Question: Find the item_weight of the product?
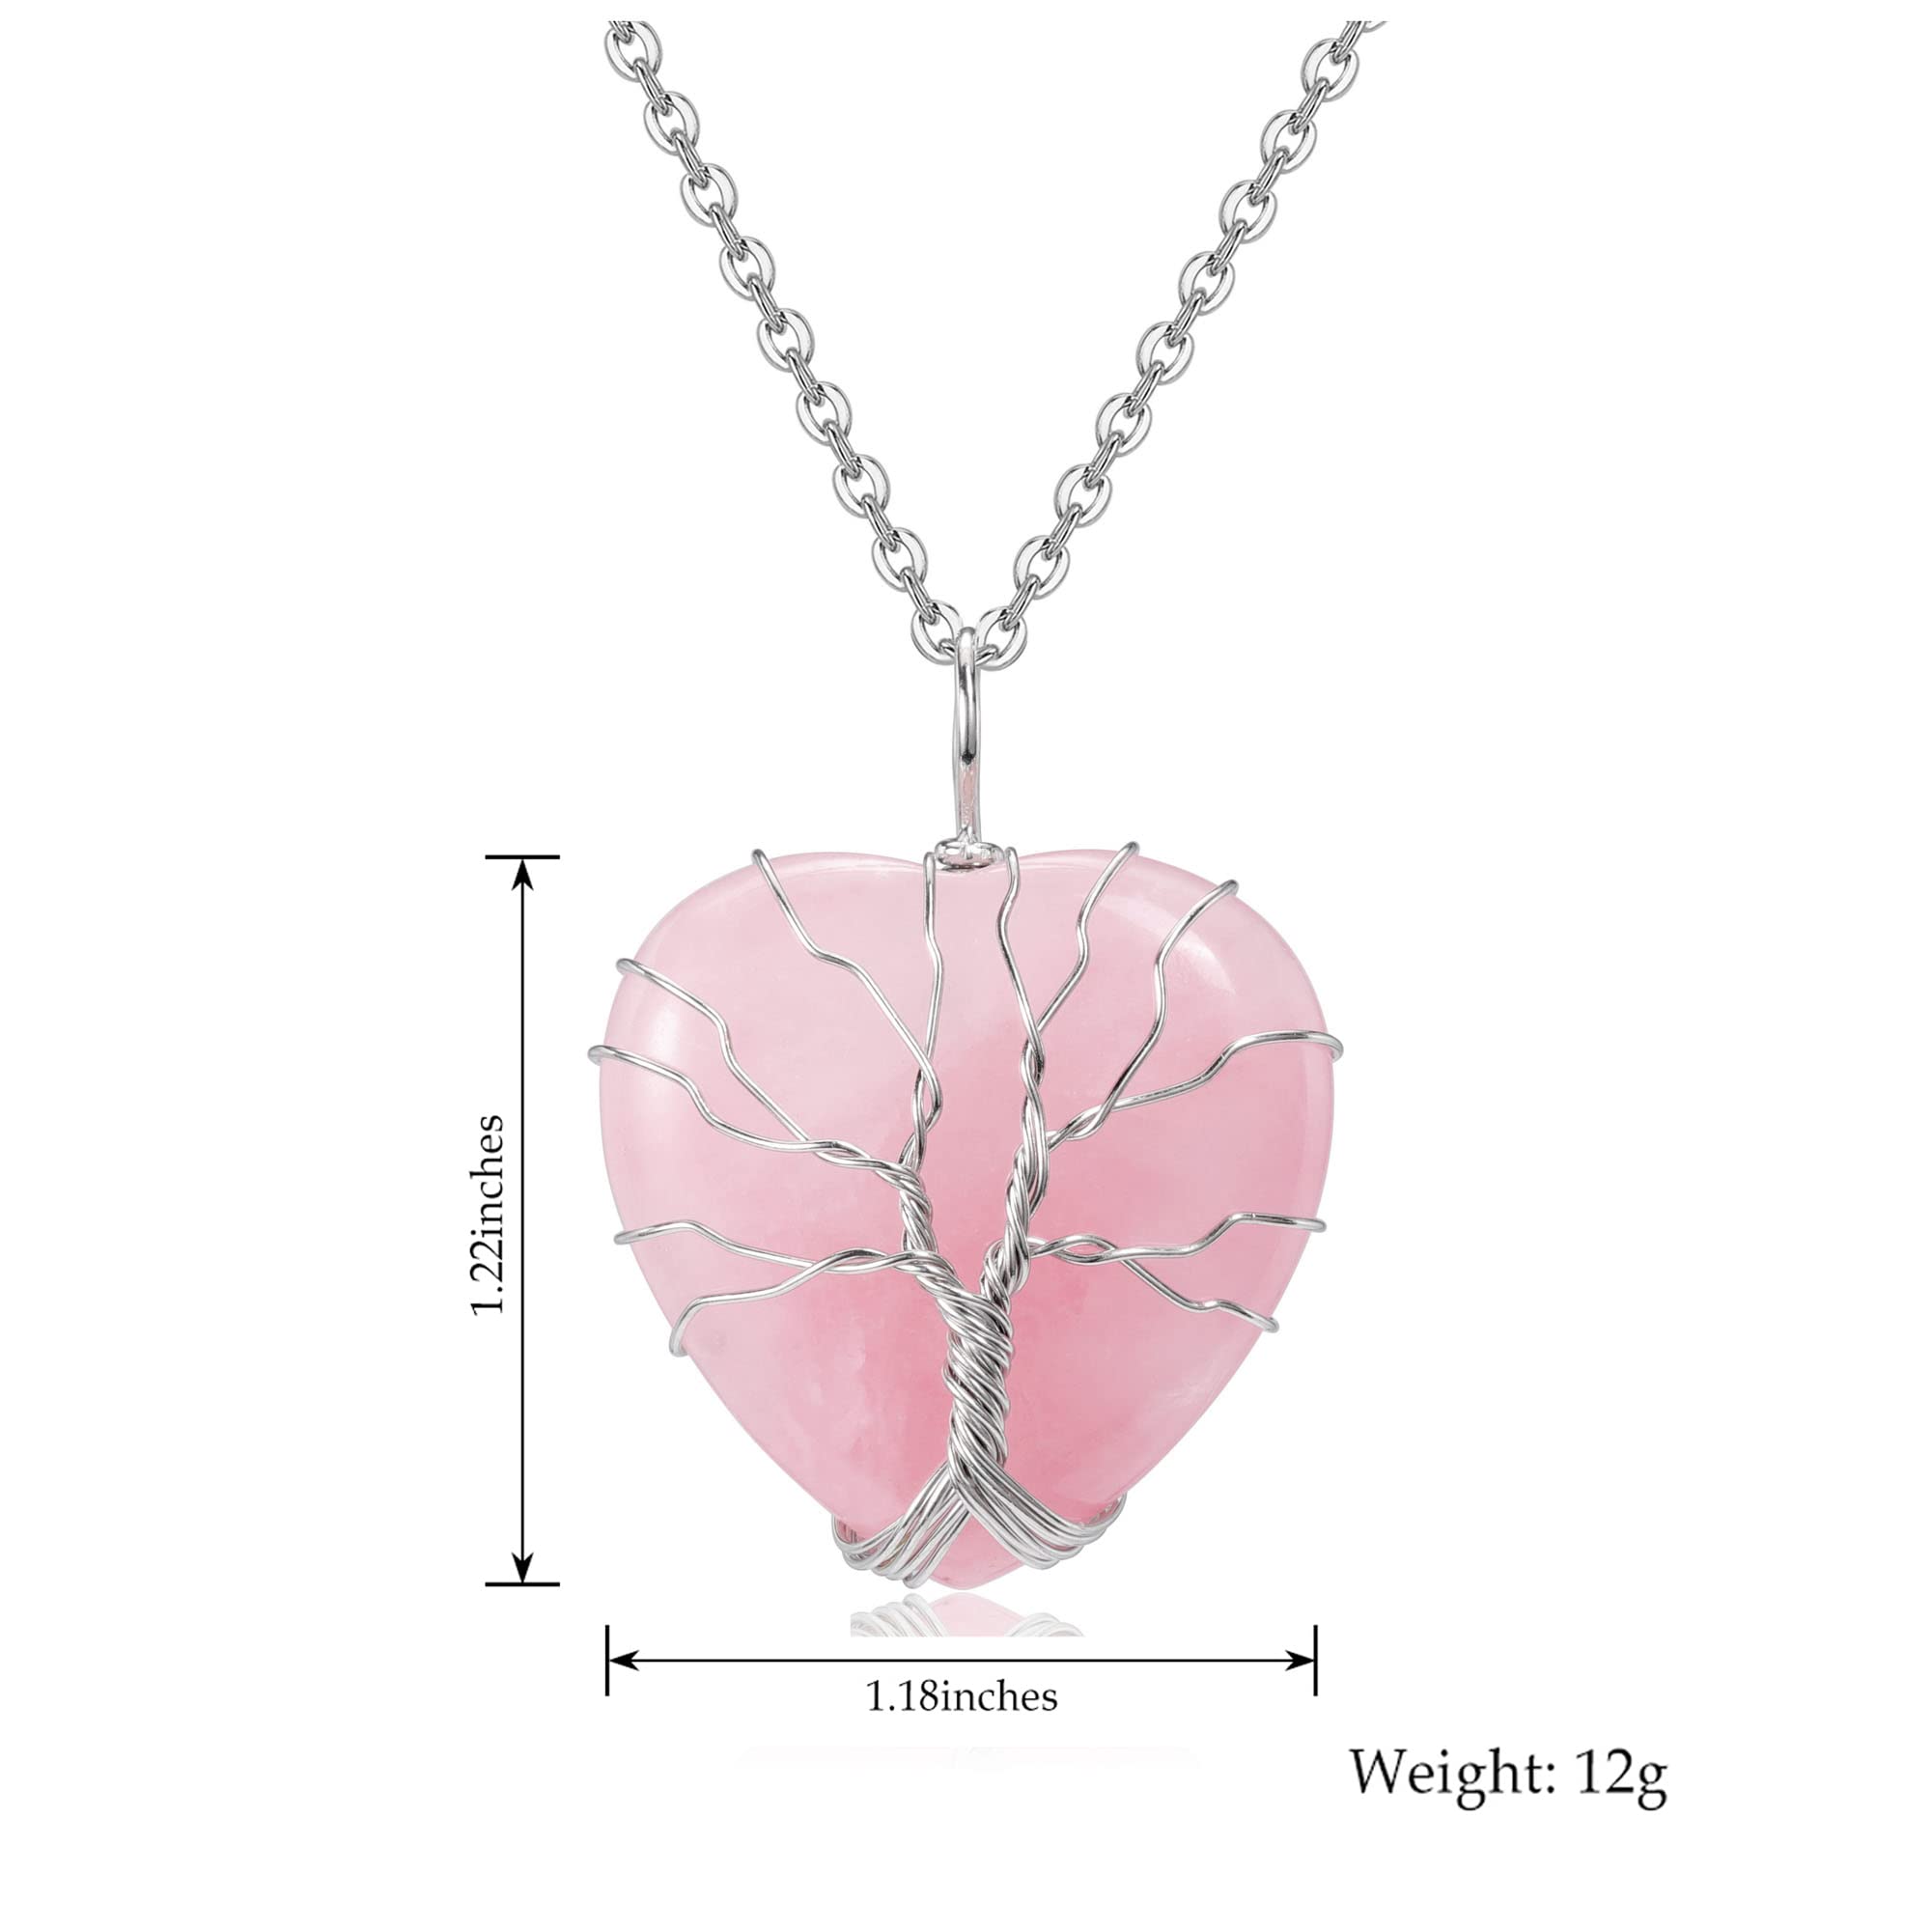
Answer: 12 gram